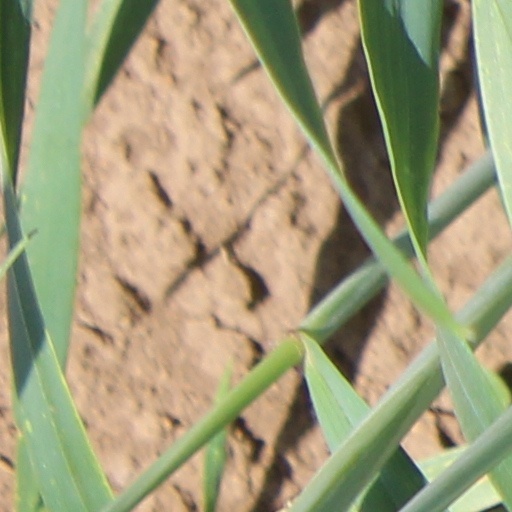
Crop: wheat